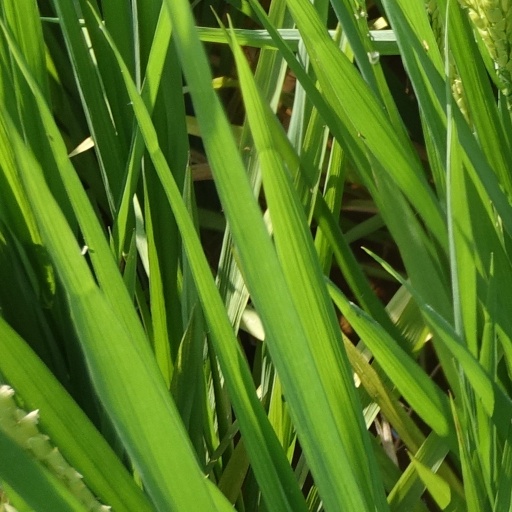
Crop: rice